Hetty Bower

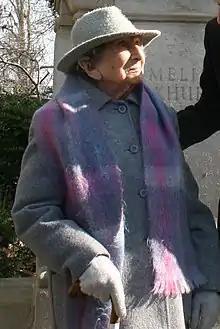
Bower in 2011

Hetty Bower ( Rimel; 3 October 1905 – 12 November 2013) was a British political activist and suffragette, known for devoting her life to political campaigning since the early 1920s. Before the founding of the UK NHS, she said, "Families were forced to choose between buying medicine for their children or a loaf of bread... We must never ever go back to those days. She marched against welfare cuts, austerity and the closure of Whittington Hospital in North London.